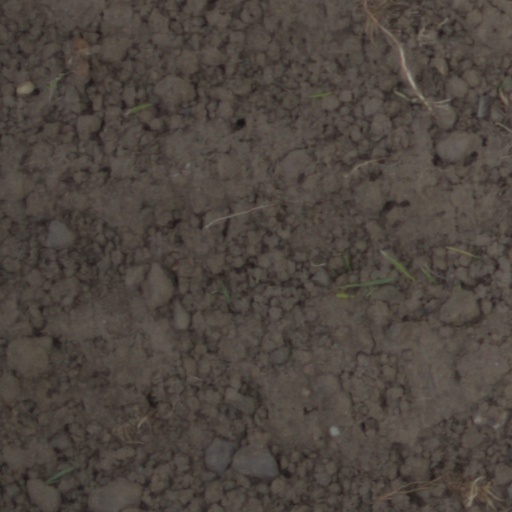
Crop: wheat